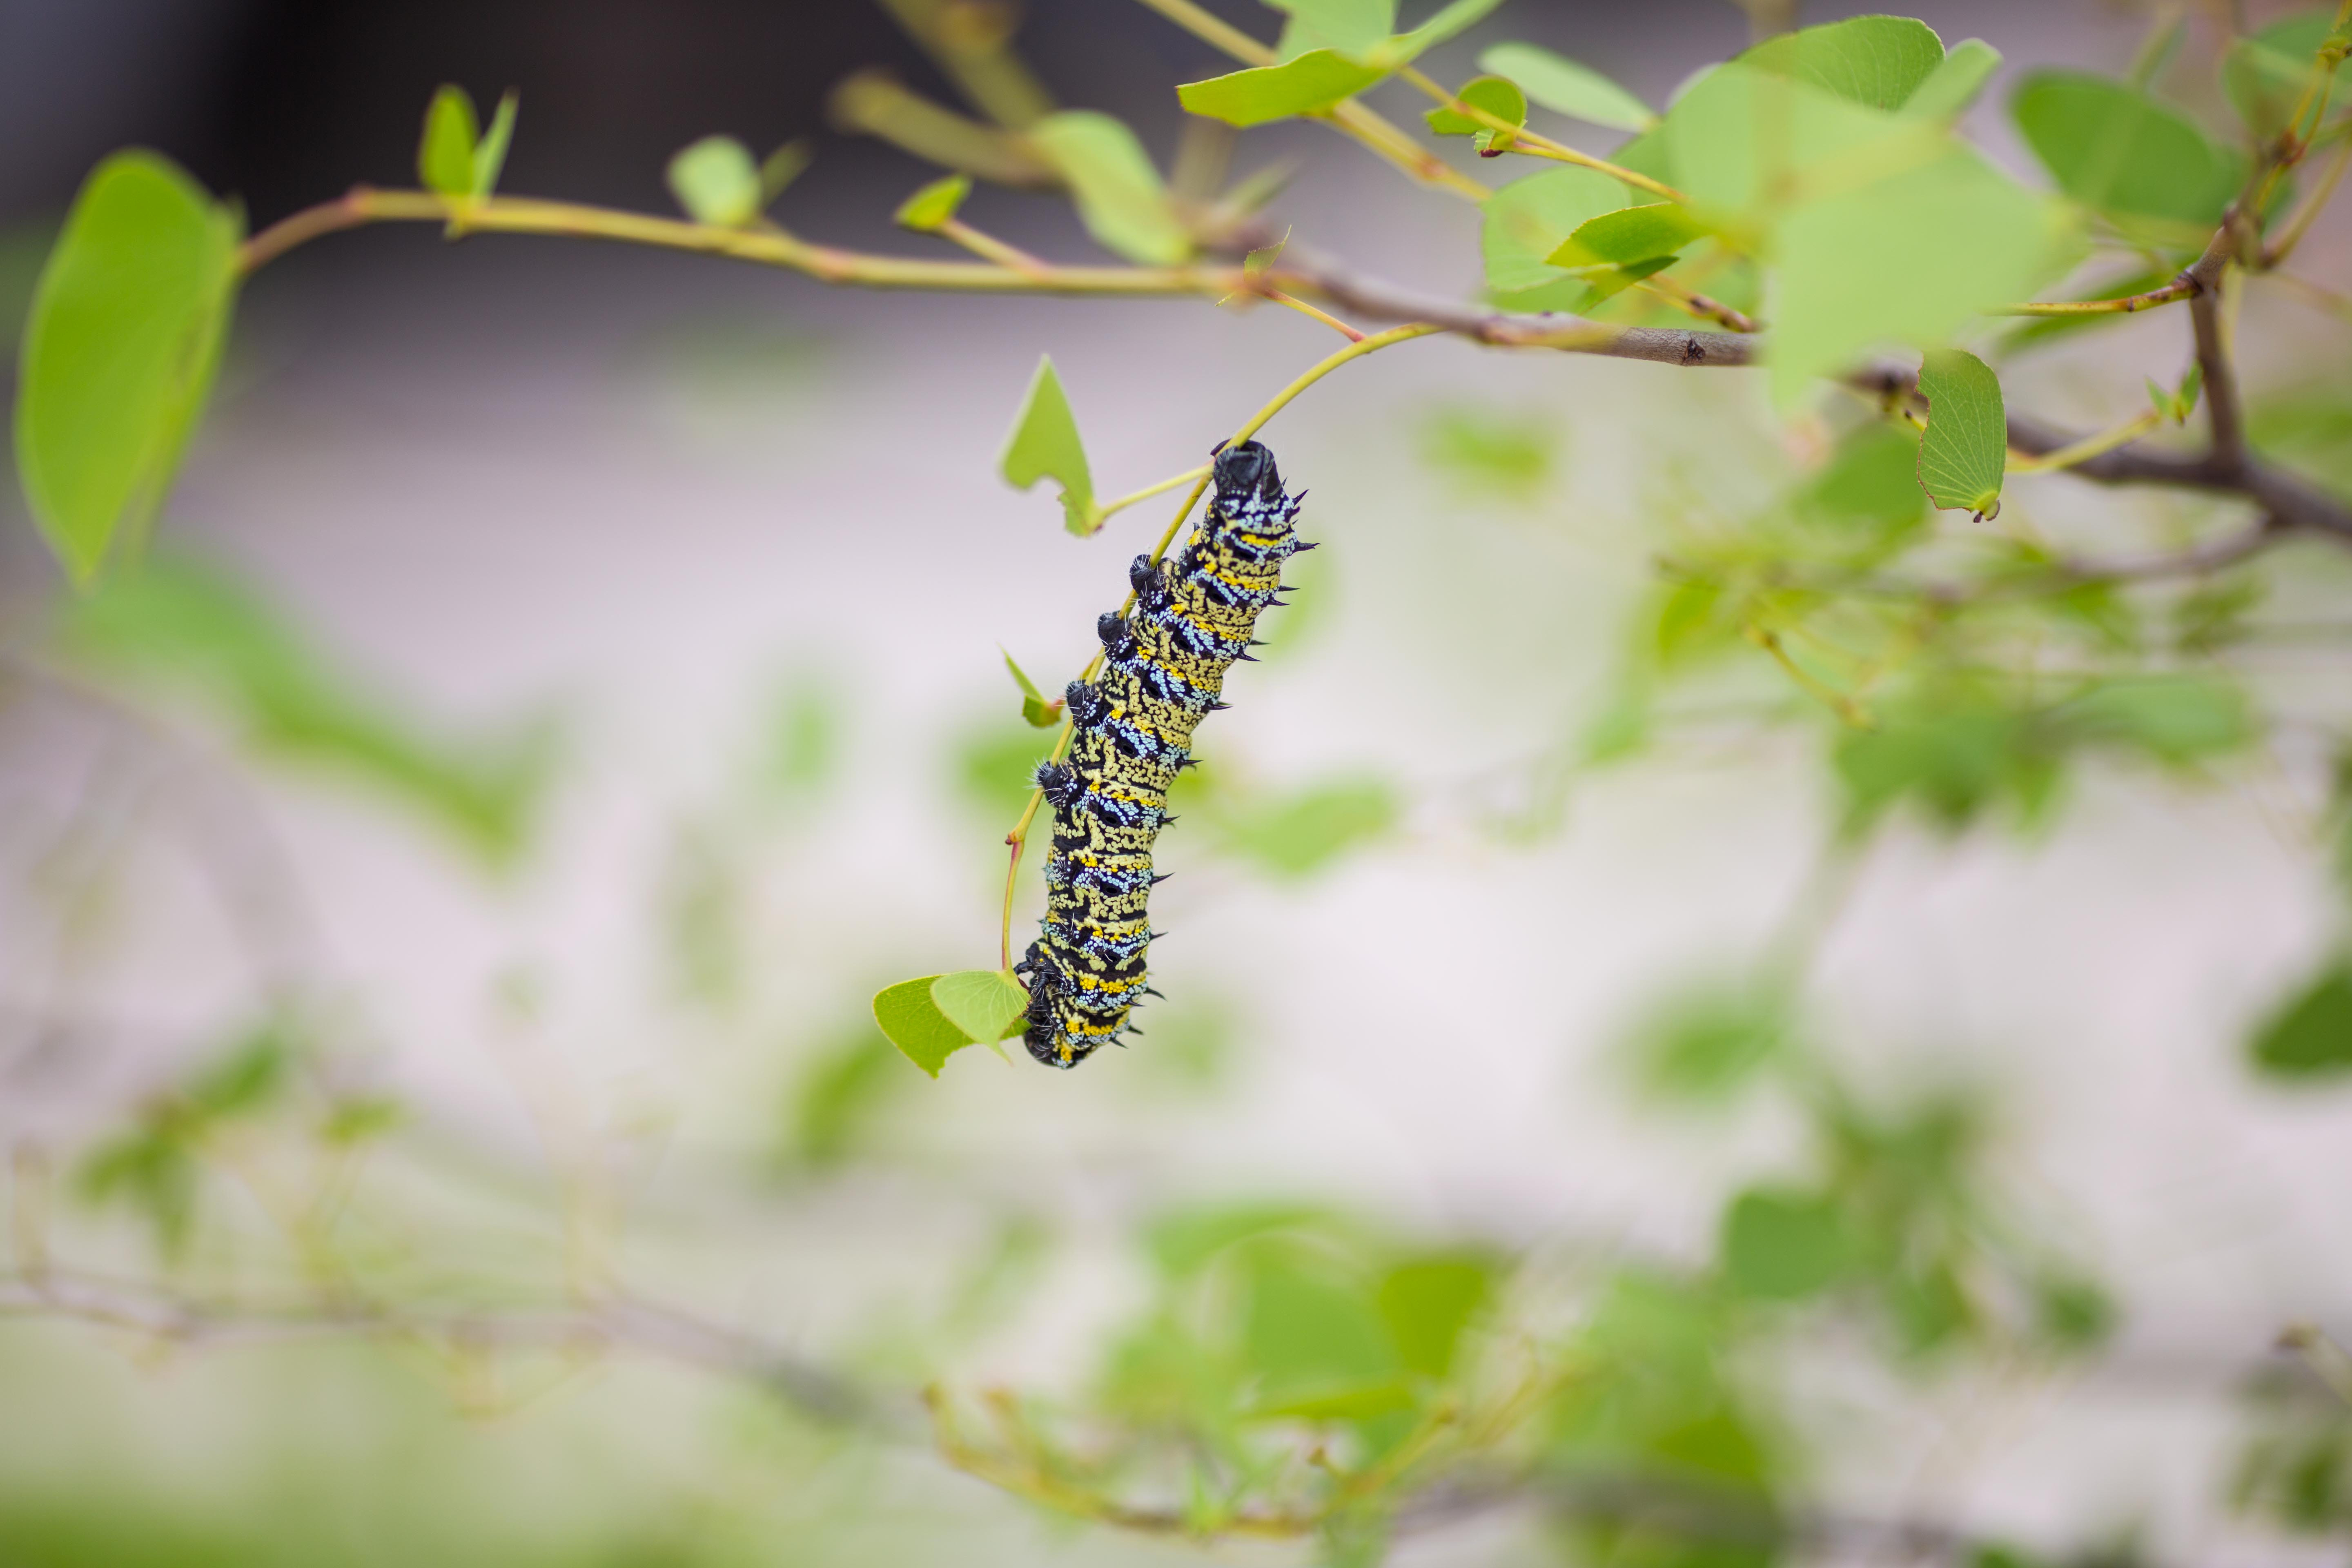
tree, nature, branch, plant, leaf, flower, wildlife, green, insect, botany, hanging, flora, fauna, invertebrate, caterpillar, close up, feeding, larva, macro photography, moths and butterflies